Lew Vanderpoole

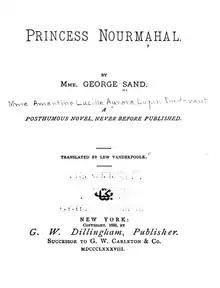
Title page of "Princess Nourmahal", which Vanderpoole claimed was written by George Sand.

Little is known about Vanderpoole's life outside of his literary misadventures. When the George Sand forgeries were exposed in September 1887, the "New York Sun" reported that Vanderpoole claimed to be 32 years old, and had a "somewhat Irish cast of features." He had slight stutter but was a "glib, plausible talker." He was reported to have been with the "New York Tribune" at one point, and then was "exchange editor" for the "New York World", and was considered a "fairly good descriptive writer, and a man of some attainments." Due to poor health, he dropped out of newspaper work around 1884, and probably concocted his schemes after that due to his financial circumstances. When arrested in September 1887, he was living in Oyster Bay outside New York City.